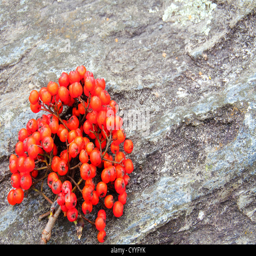
berries on a rocky background